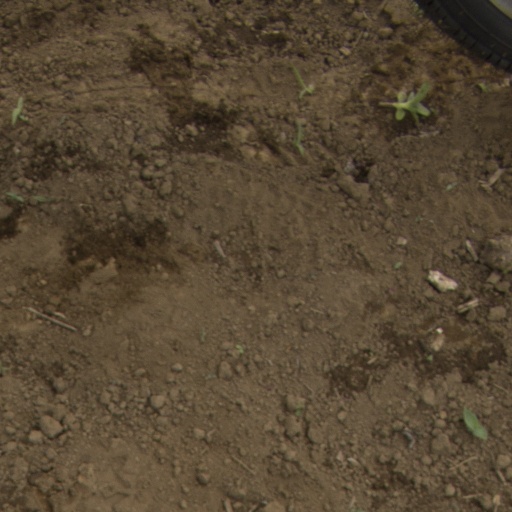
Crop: Jerusalem artichoke